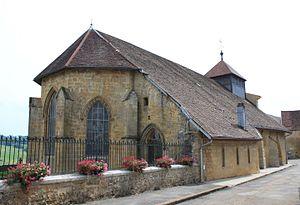
Nozeroy, Jura, Franche-Comté, France